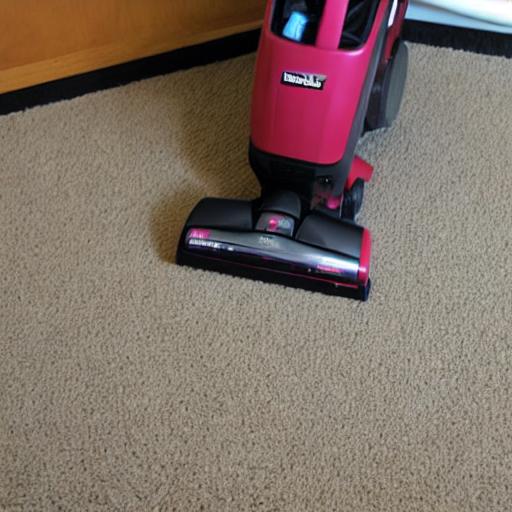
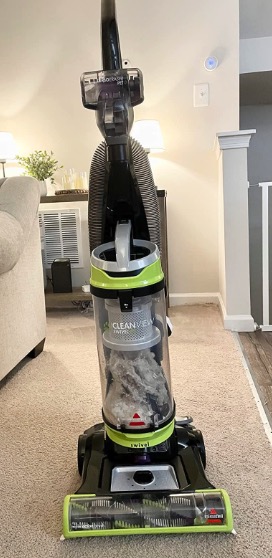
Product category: items_vacuum
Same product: no